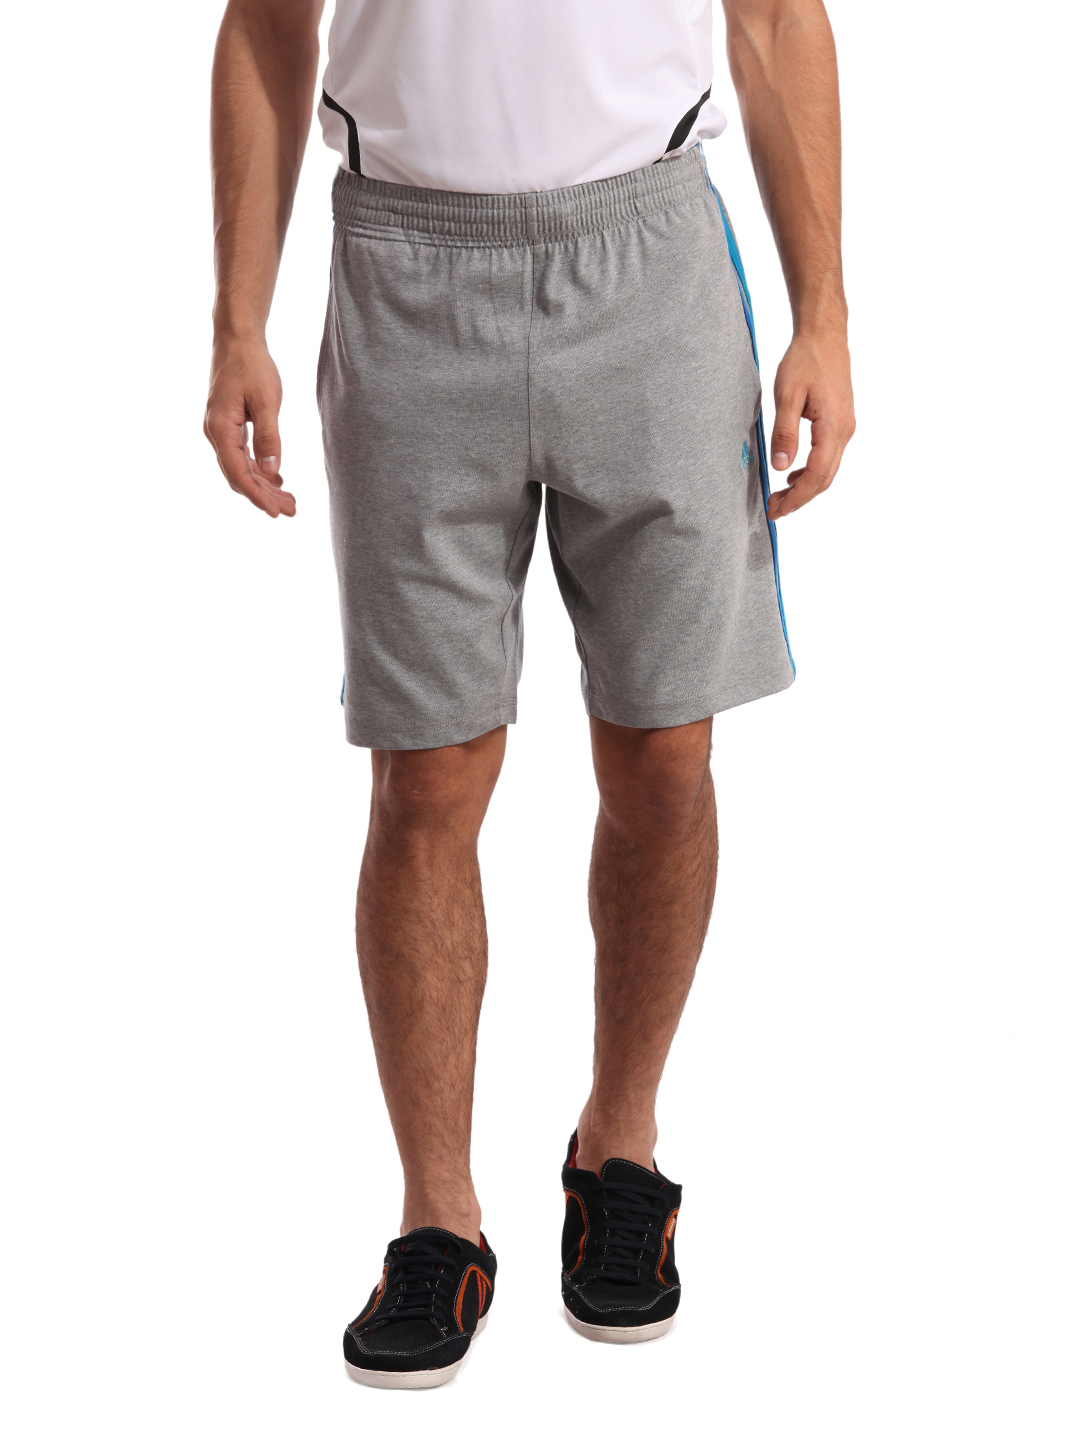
ADIDAS Men Grey Shorts
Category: Apparel / Bottomwear / Shorts
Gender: Men
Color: Grey
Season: Summer 2012
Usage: Sports